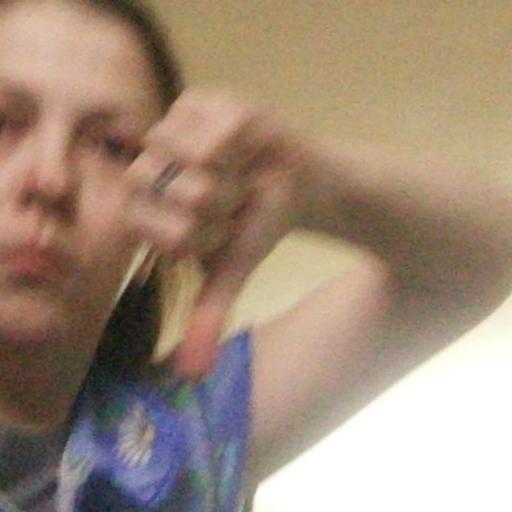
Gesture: dislike